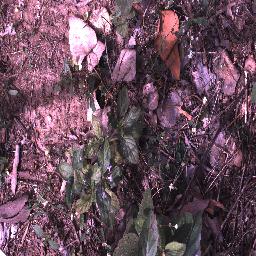
Label: snake_weed